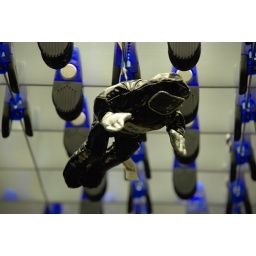
Hanging in a student organization office in the building where I work. We were assessing flood damage.